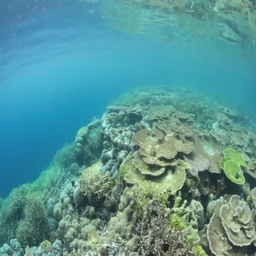
a diverse coral reef grows in the shallow waters of island group .